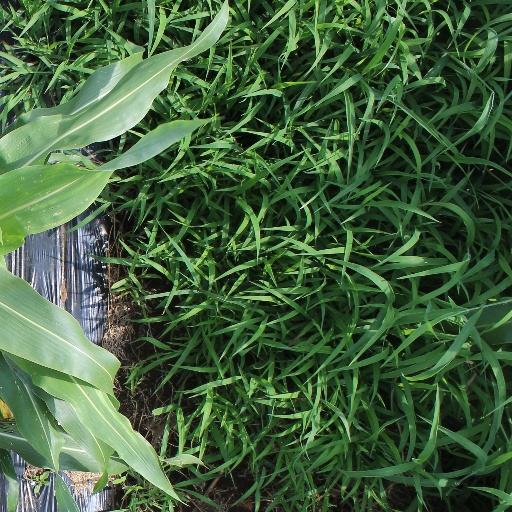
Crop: sorghum